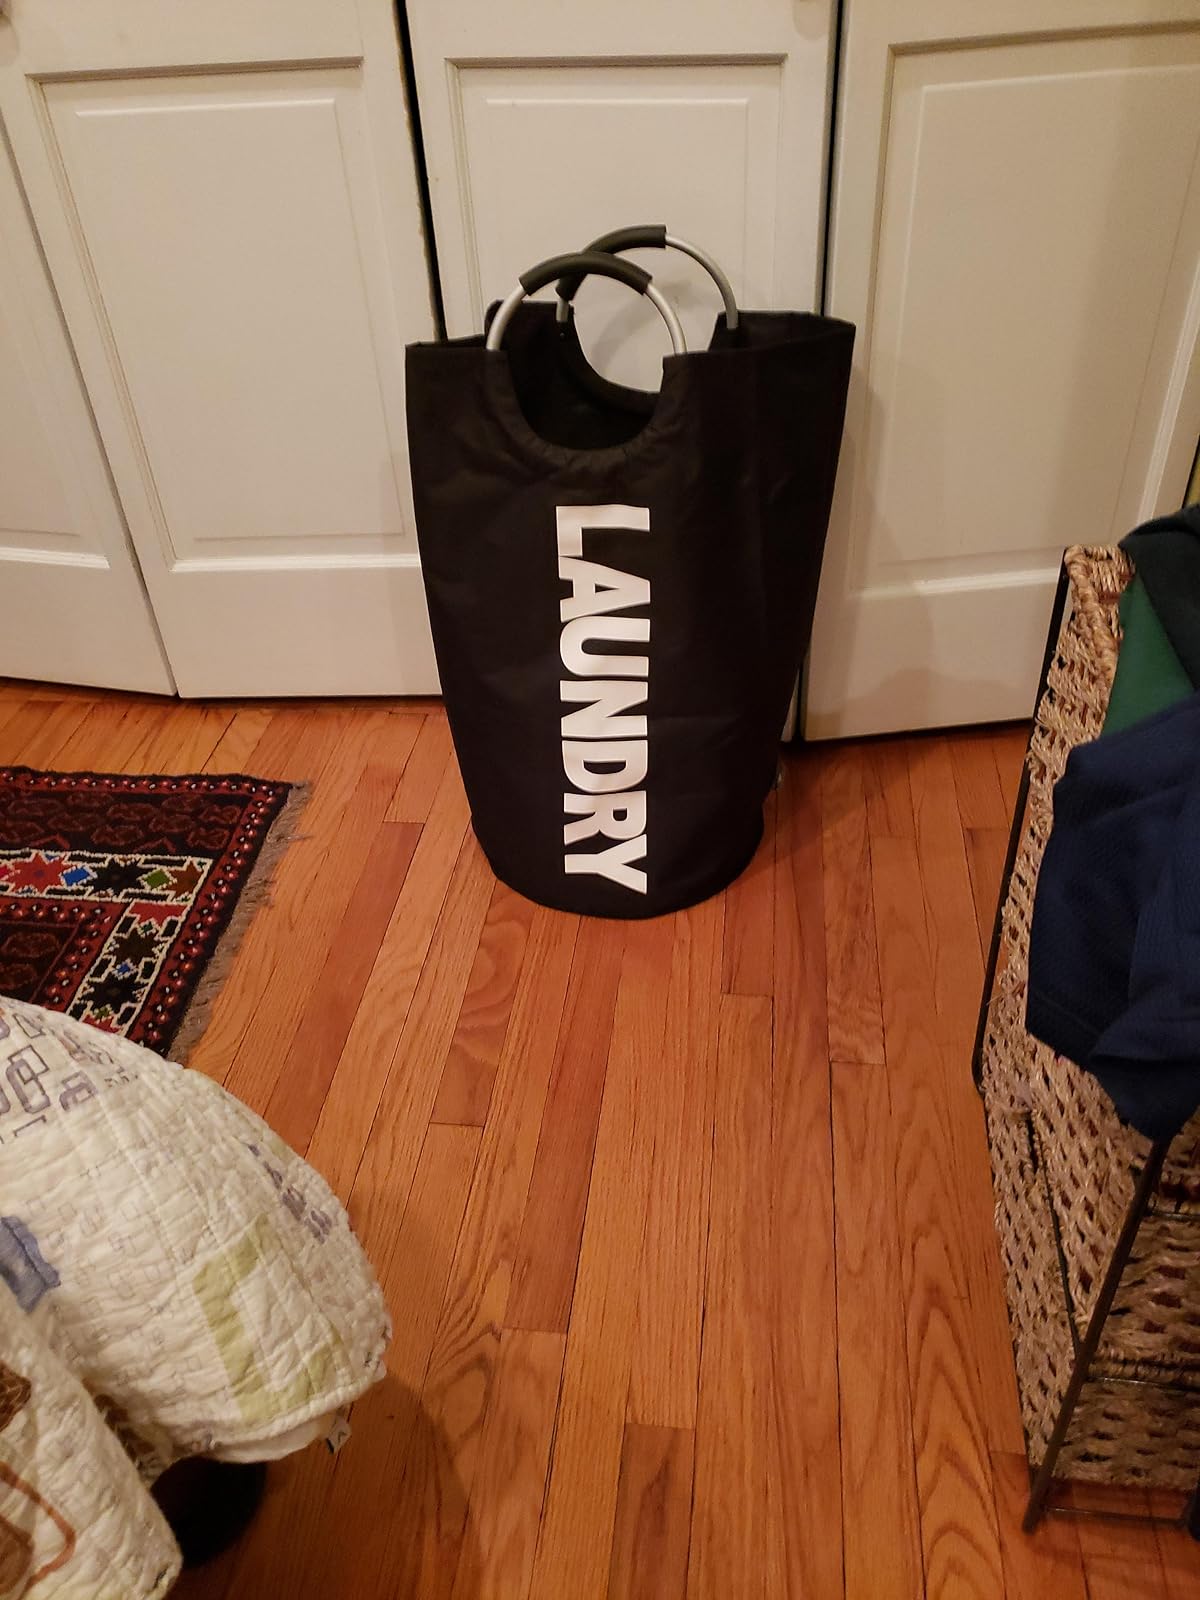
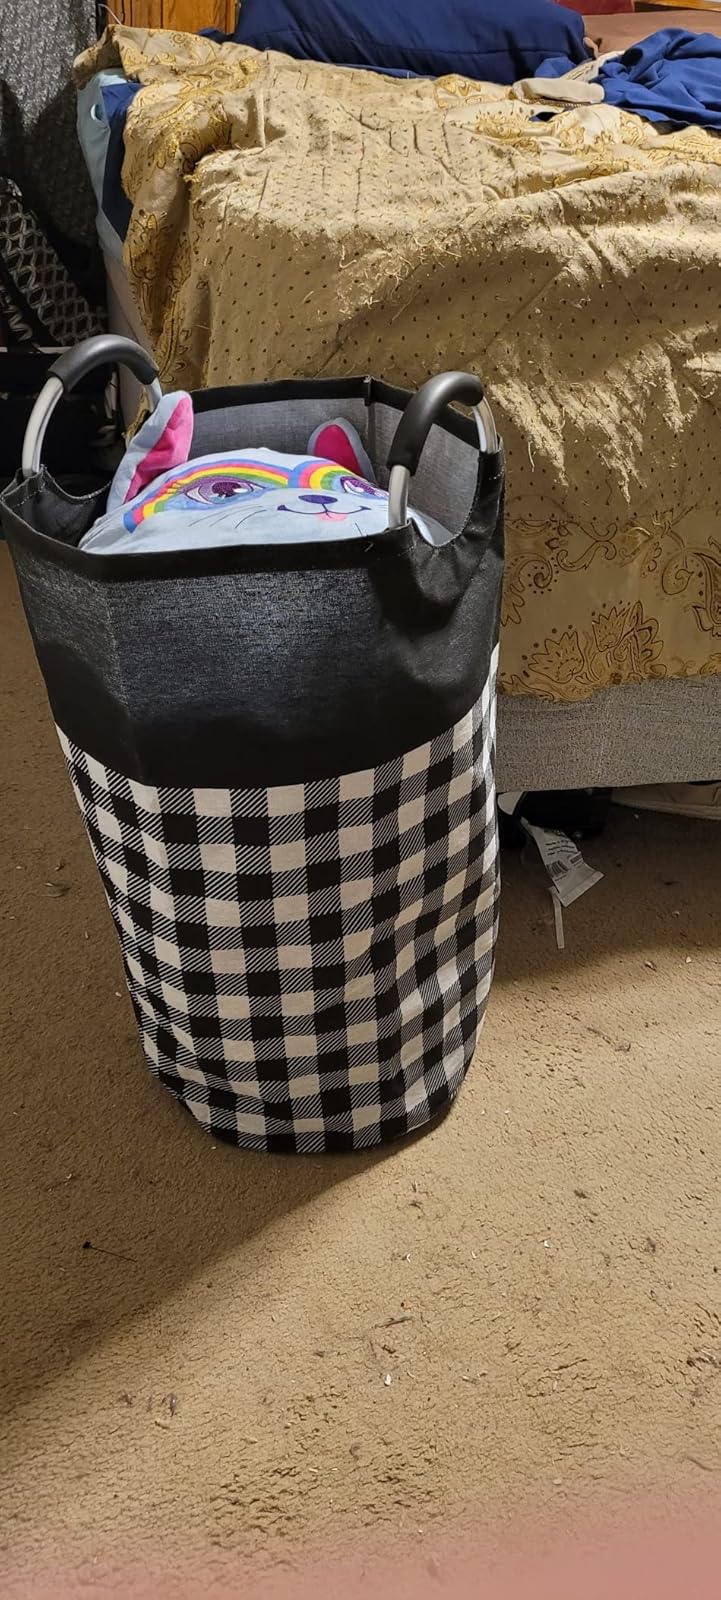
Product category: items_hamper
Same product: no